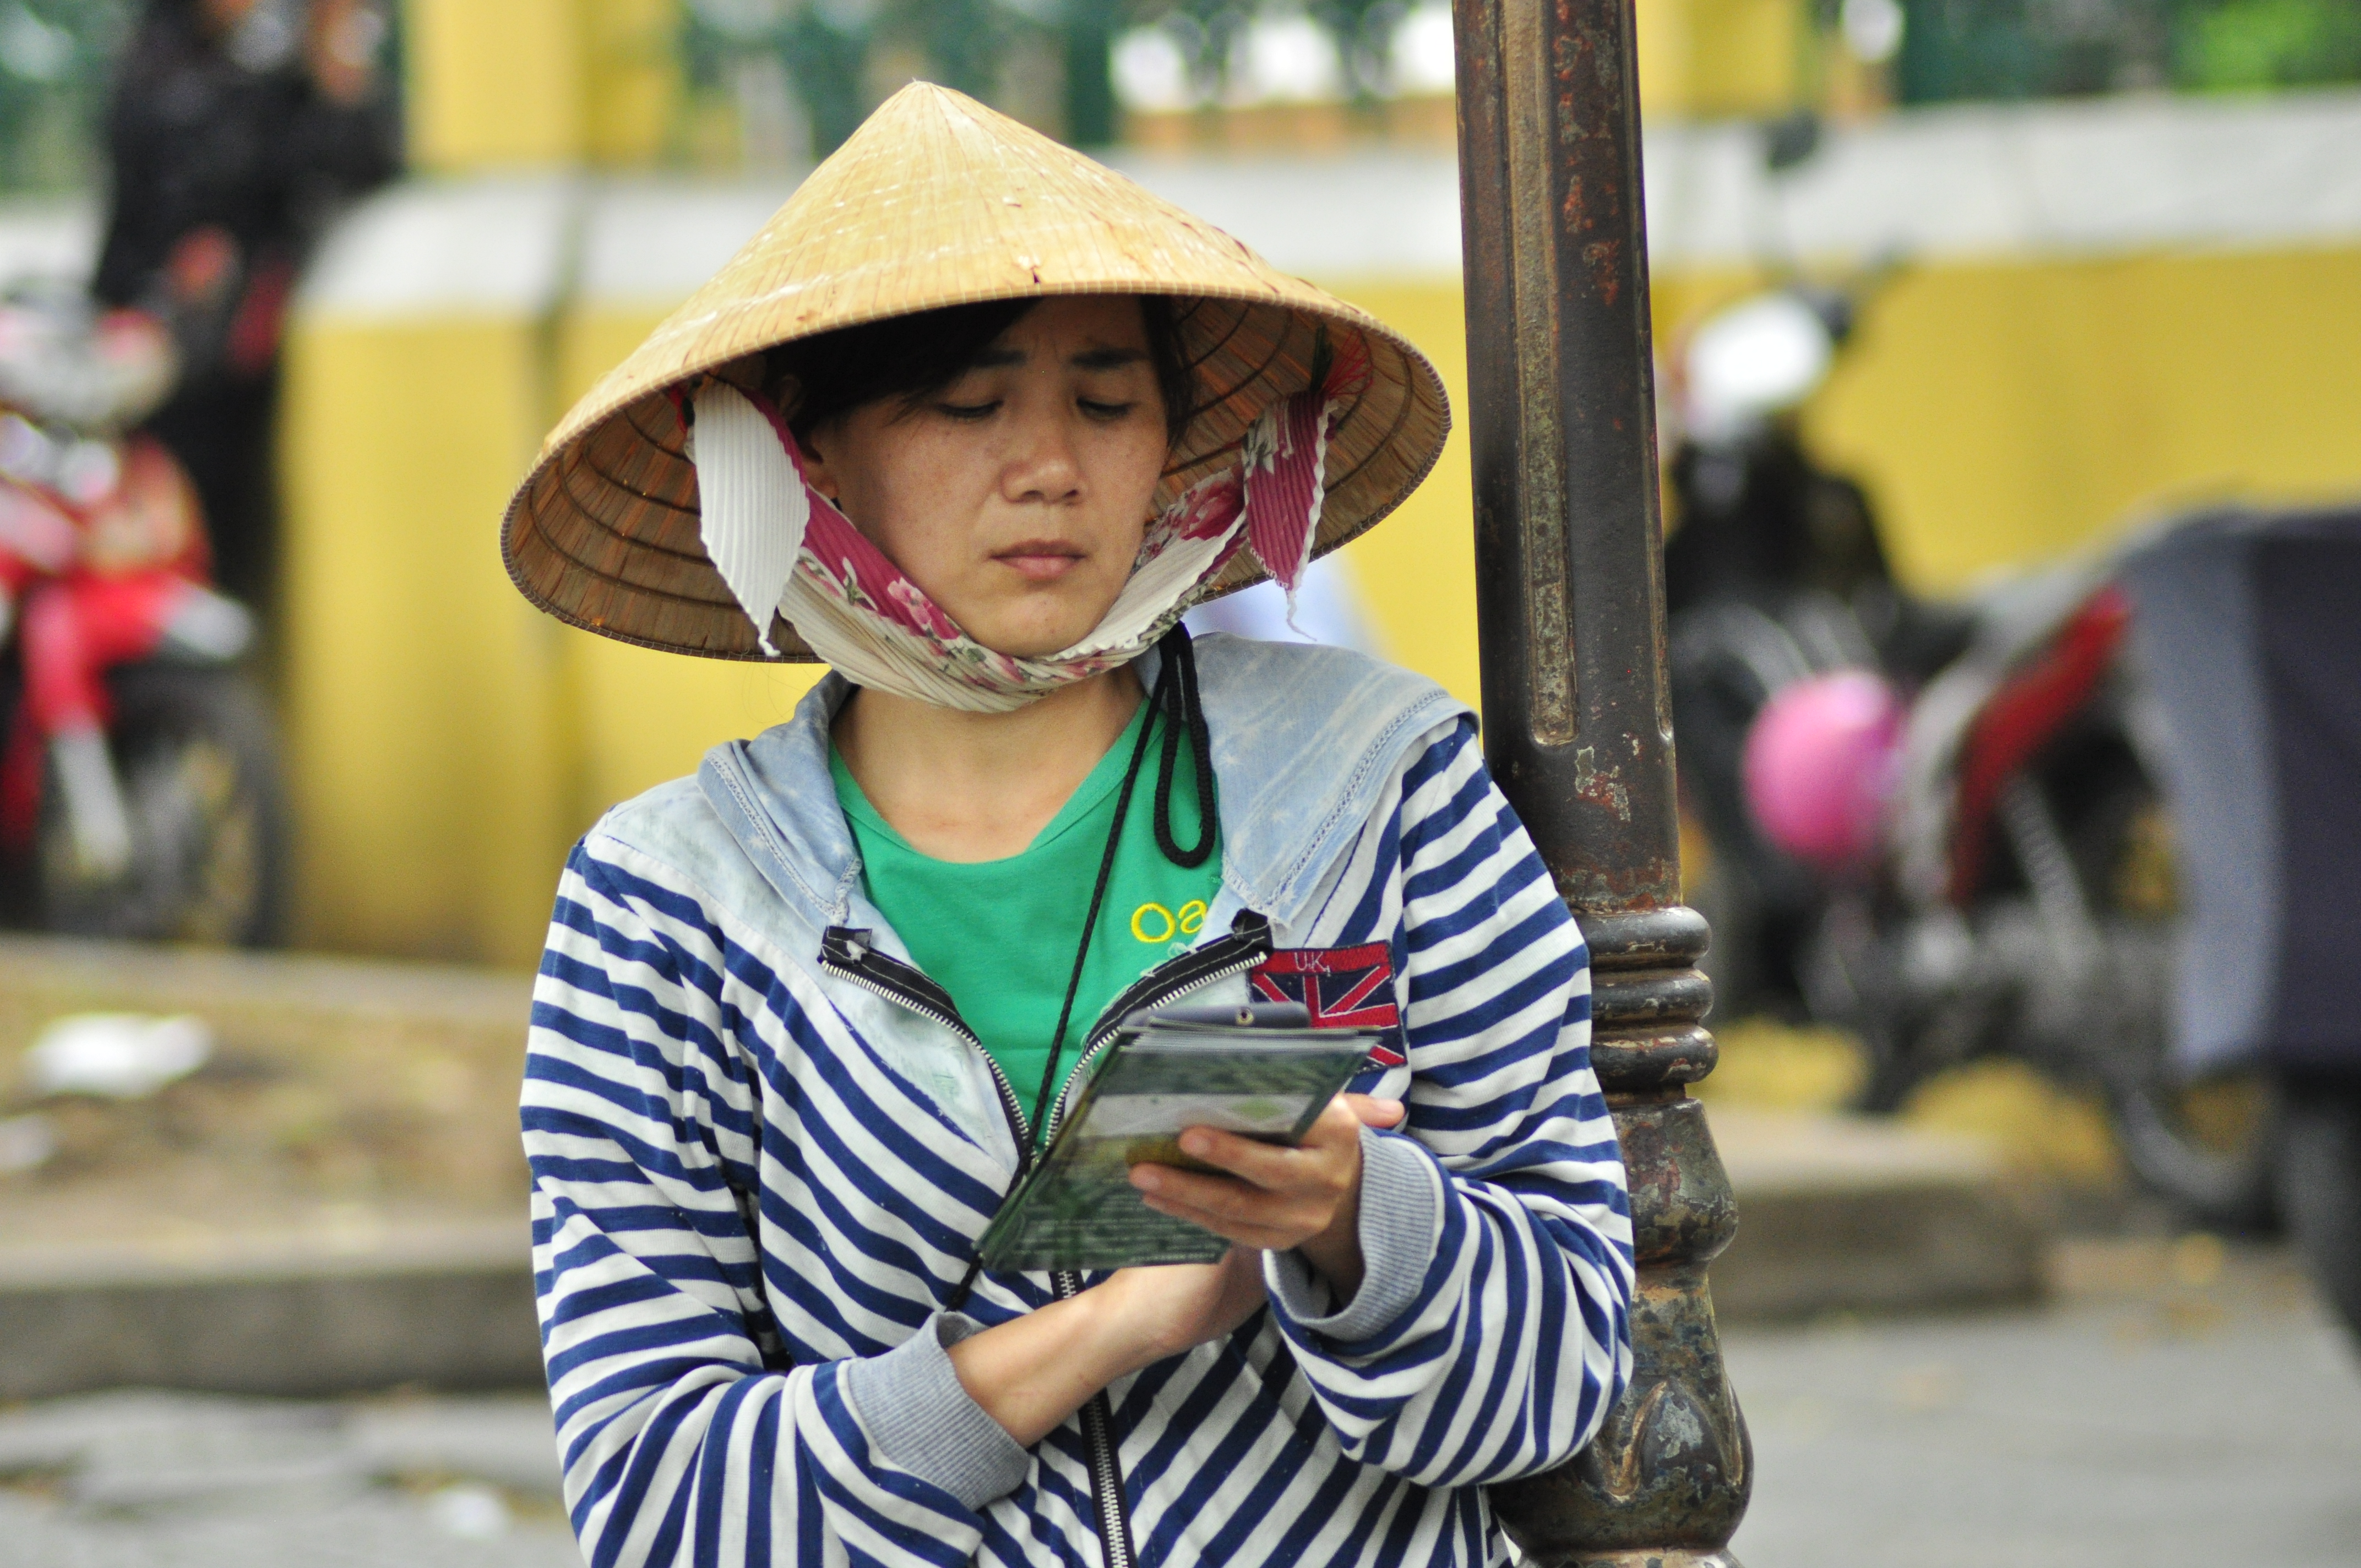
city, child, public space, sun hat, snapshot, hat, headgear, smile, tourism, vacation, fashion accessory, travel, street